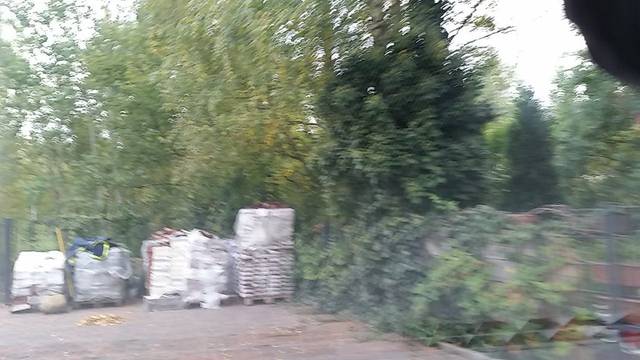
Region: Germany
Coordinates: 53.538, 10.044